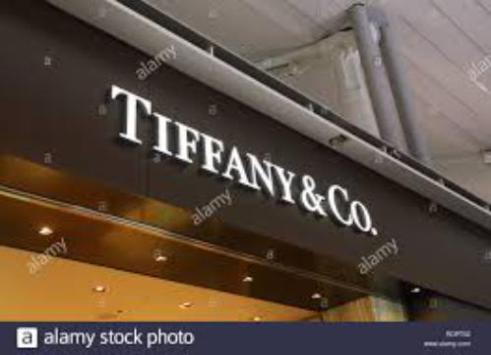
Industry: Clothes